Suleymaniye Mosque (Rhodes)

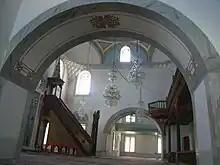
Interior of the mosque

The mosque's design reflects an earlier period of Ottoman architecture when mosques were adjoined by "tabhane"s (hospices for Sufis). The prayer hall today consists of three domed chambers. The central room is covered by a large, high dome and is flanked on either side by a room with a smaller and lower dome. The central room also contains a "mihrab" (niche indicating the direction of prayer) and a "minbar" (pulpit) made of walnut wood. Originally, the central room would have been the prayer hall or mosque proper, while the side rooms would have served as "tabhane"s. At some later period, these three rooms were joined together to former a larger prayer hall.